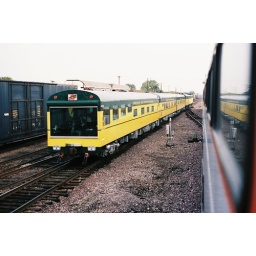
C&amp;amp;NW Business Train from the cab car of Train No. 328 at Kenosha, WI. Note the auto cars in the yard.